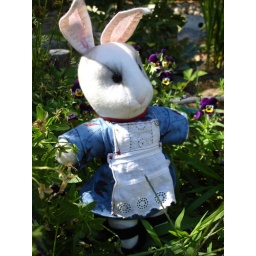
lovely Esmerelda in her pinafore and blue bird dress